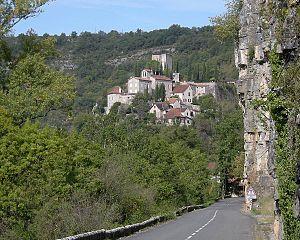
Montbrun (département du Lot, France)
Montbrun est une commune française, située dans le département du Lot en région Occitanie.